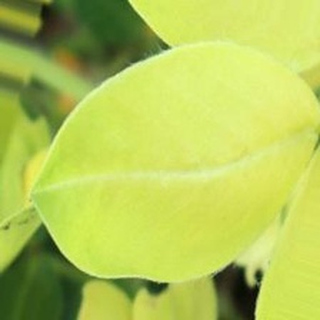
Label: groundnut_nutrition_deficiency